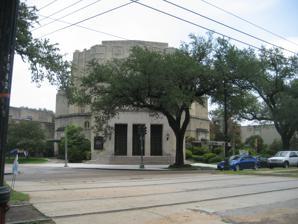
Building: Temple Sinai (New Orleans, Louisiana)
Country: United States of America
Year built: 1872
Reform synagogue in New Orleans, Louisiana, United States For similarly named synagogues, see Temple Sinai . Temple Sinai Temple Sinai building on St. Charles Avenue Religion Affiliation Reform Judaism Ecclesiastical or organisational status Synagogue Leadership Rabbi Daniel M. Sherman Status Active Location Location 6227 St. Charles Avenue in Uptown New Orleans , Louisiana Country United States Location in New Orleans , Louisiana Geographic coordinates 29°55′59″N 90°7′13″W / 29.93306°N 90.12028°W / 29.93306; -90.12028 Architecture Type Synagogue architecture Date established 1870 (as a congregation) Completed 1872 ( Carondelet Street ) 1928 ( St. Charles Avenue ) Demolished 1977 (Carondelet Street) Website templesinainola .com Temple Sinai is a historic Reform Jewish congregation and synagogue located at 6227 St. Charles Avenue in New Orleans , Louisiana , in the United States. It is one of Louisiana's largest Jewish congregations, with a congregation of approximately 450 member families, and its oldest Reform congregation. History Temple Sinai was founded in 1870. The original temple building completed in 1872. It was located at Carondelet Street between Delord Street and Calliope Street. It was used for the initial site of Southern University . Maximilian Heller was the temple's rabbi from 1887 until his retirement in 1927. In 1928, Temple Sinai moved Uptown to St. Charles Avenue and Calhoun Street, where a new temple was completed. The old building was sold to the Knights of Pythias . In the 1930s the Motion Picture Advertising Company purchased the old temple building and remodeled it for its headquarters. It was demolished in 1977 over the objections of preservationists after a court ruling. The rabbi is Daniel Sherman and the cantor is Rebecca Garfein. Gallery Original Temple Sinai building from an 1895 photograph Etching of the original Temple Sinai from the Visitors Guide to New Orleans View from the rear of the original temple References